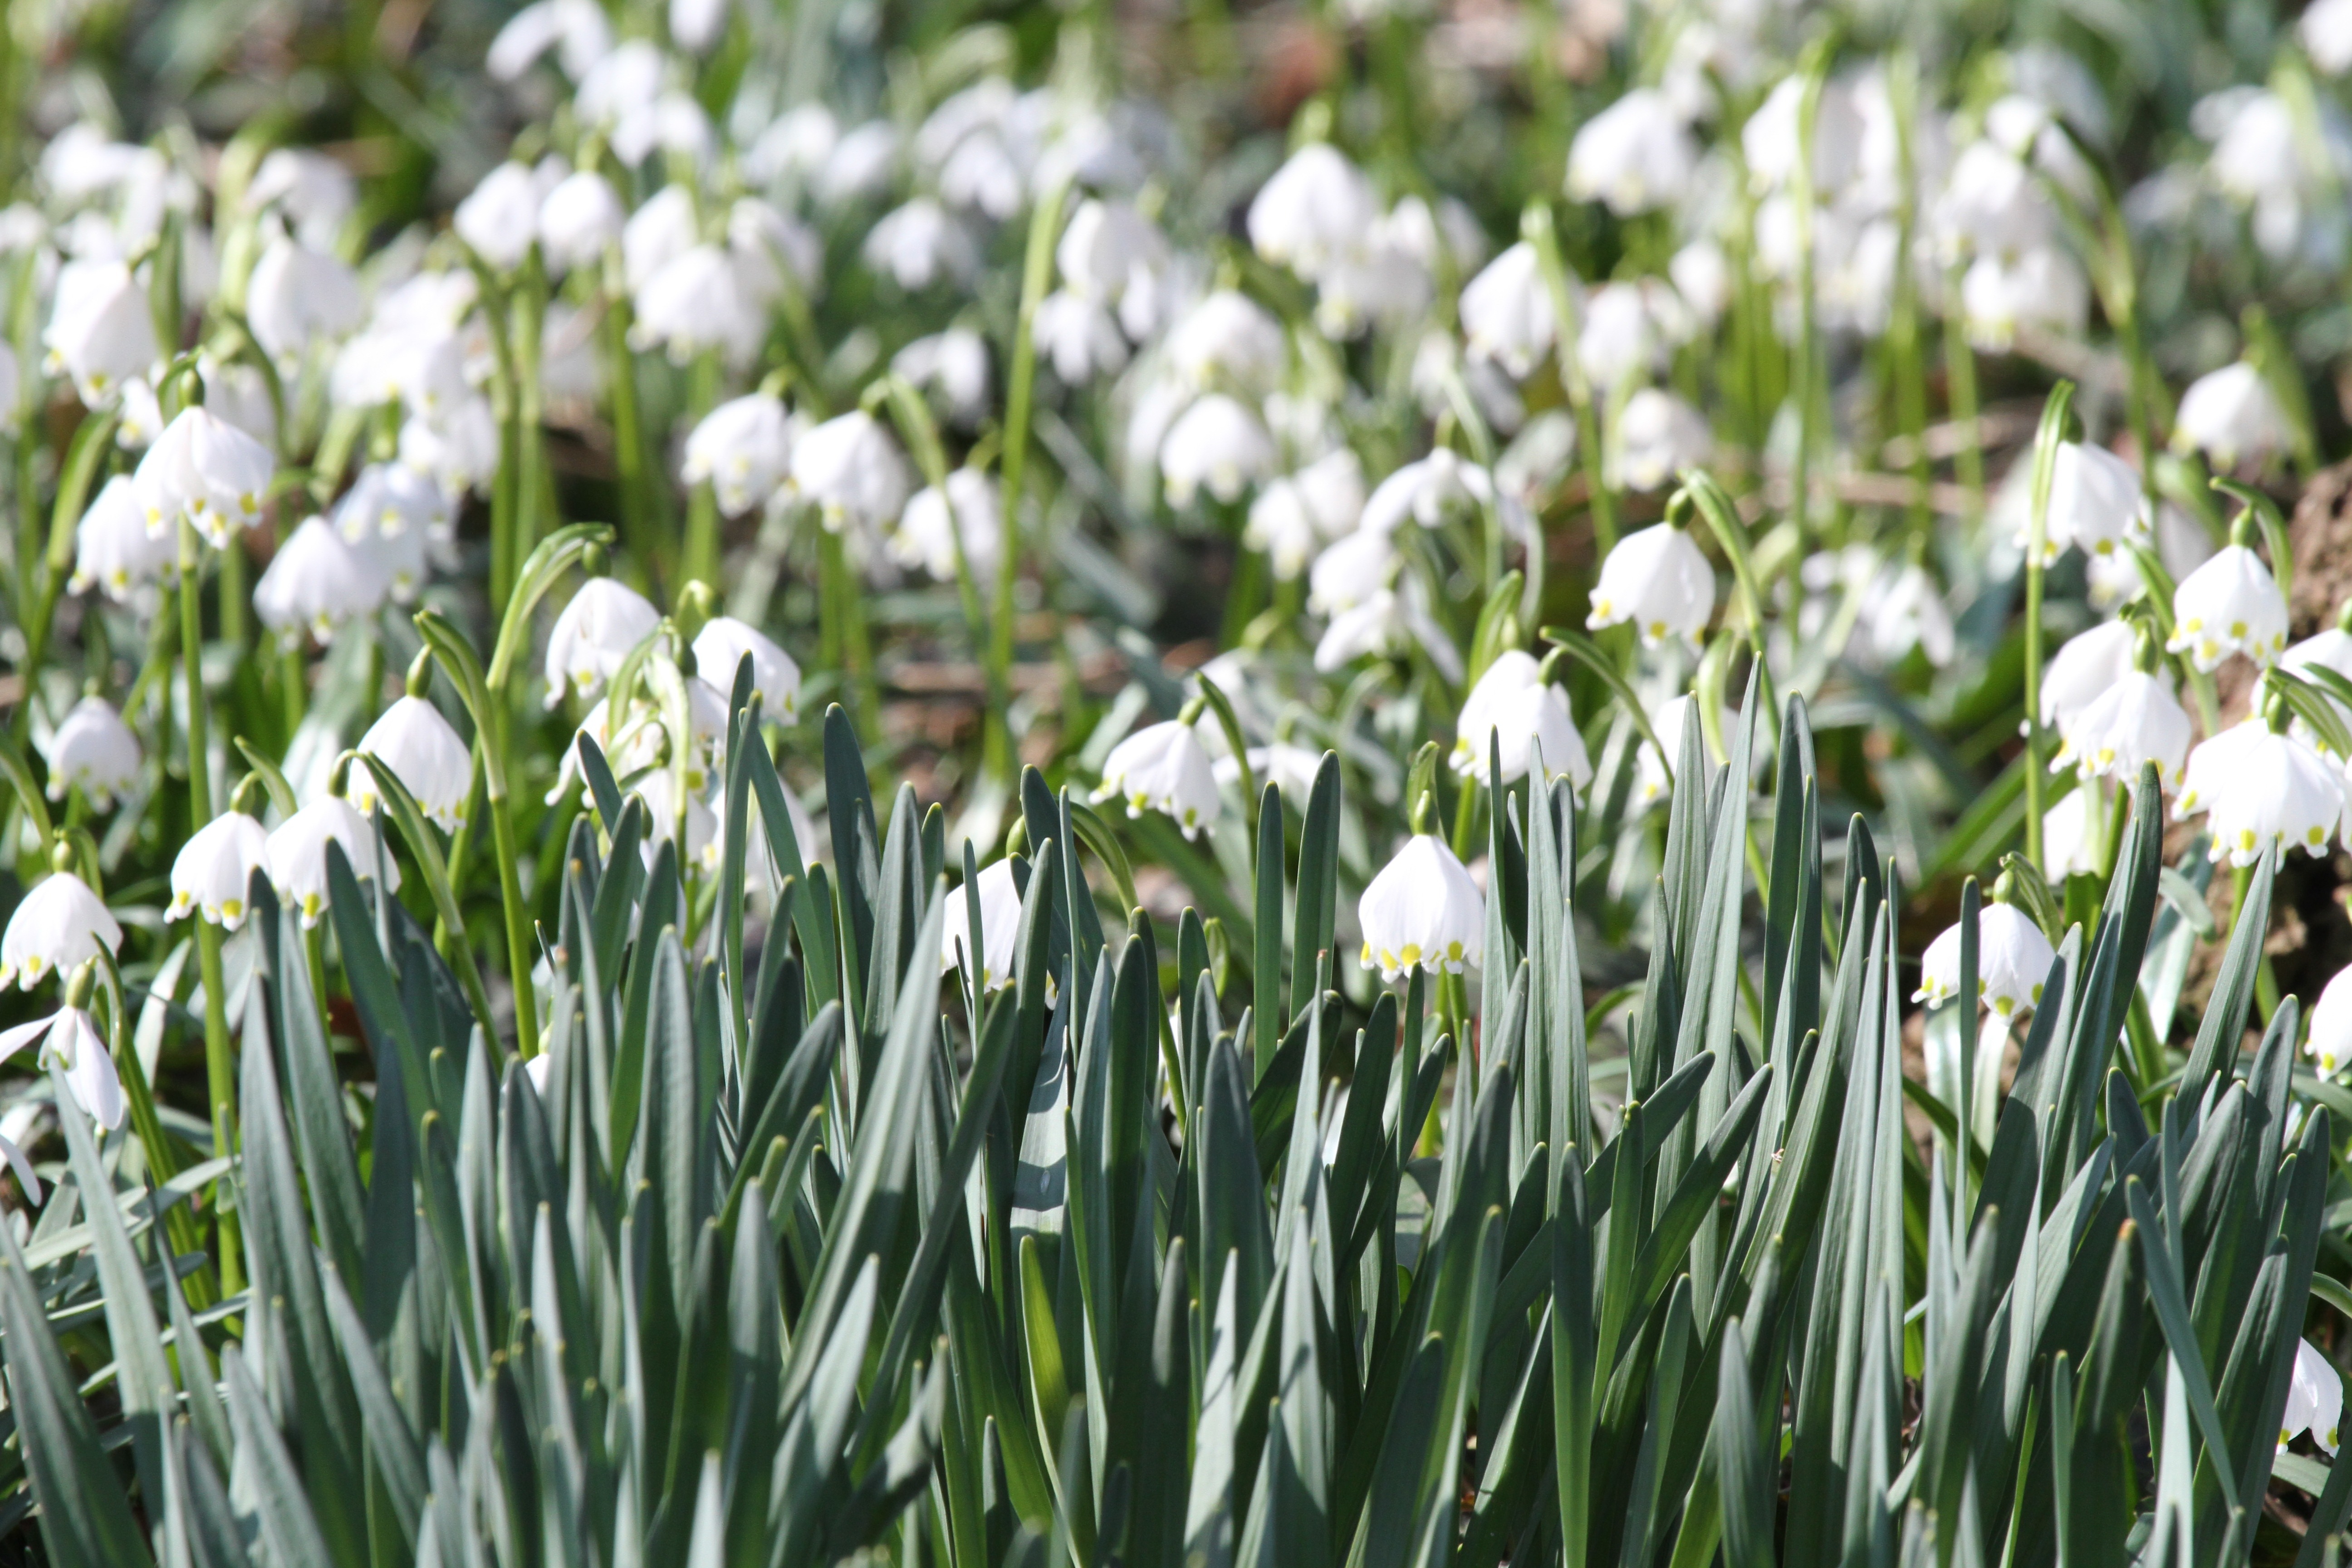
grass, blossom, plant, white, field, flower, bloom, idyllic, green, botany, close, snowflake, beautiful, narcissus, snowdrop, spring flower, galanthus, flowering plant, fruehlingsknotenblume, land plant, maerzgloeckchen